Walter Frederick Campbell

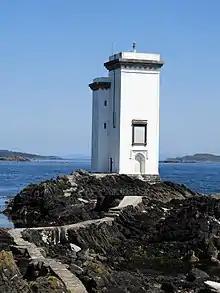
Carraig Fhada Lighthouse, built in 1832 by Walter Frederick Campbell, dedicated to the memory of his first wife

Campbell spent heavily, and a debt of £815,000 lay on the estate. During the 1840s Islay was hit by the agricultural depression and the potato blight associated with the Highland Potato Famine. Campbell suffered bankruptcy in 1847.